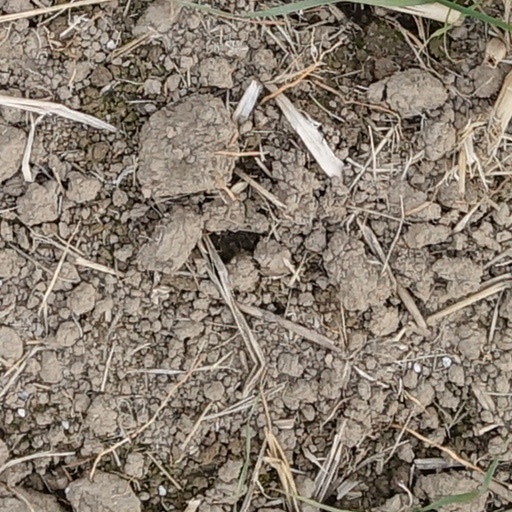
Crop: wheat